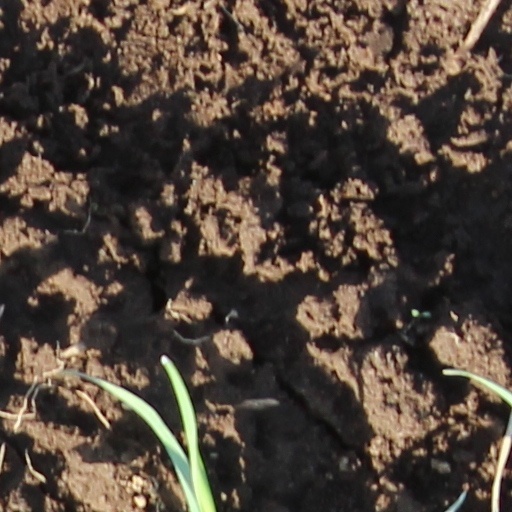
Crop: wheat